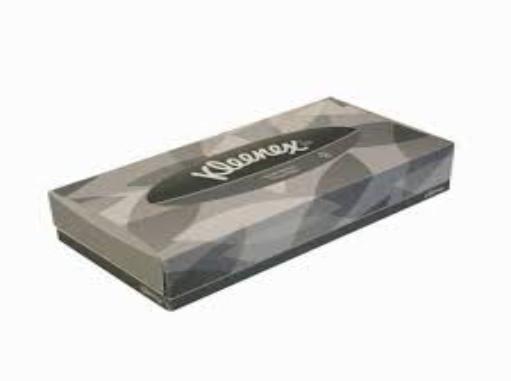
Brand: kleenex
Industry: Necessities